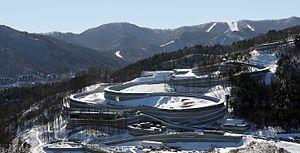
Le Centre de glisse d'Alpensia est la piste de bobsleigh, luge et skeleton des Jeux olympiques de 2018.